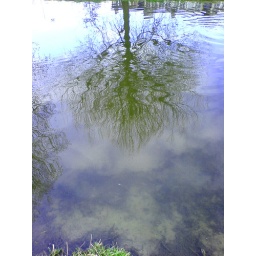
tree in water